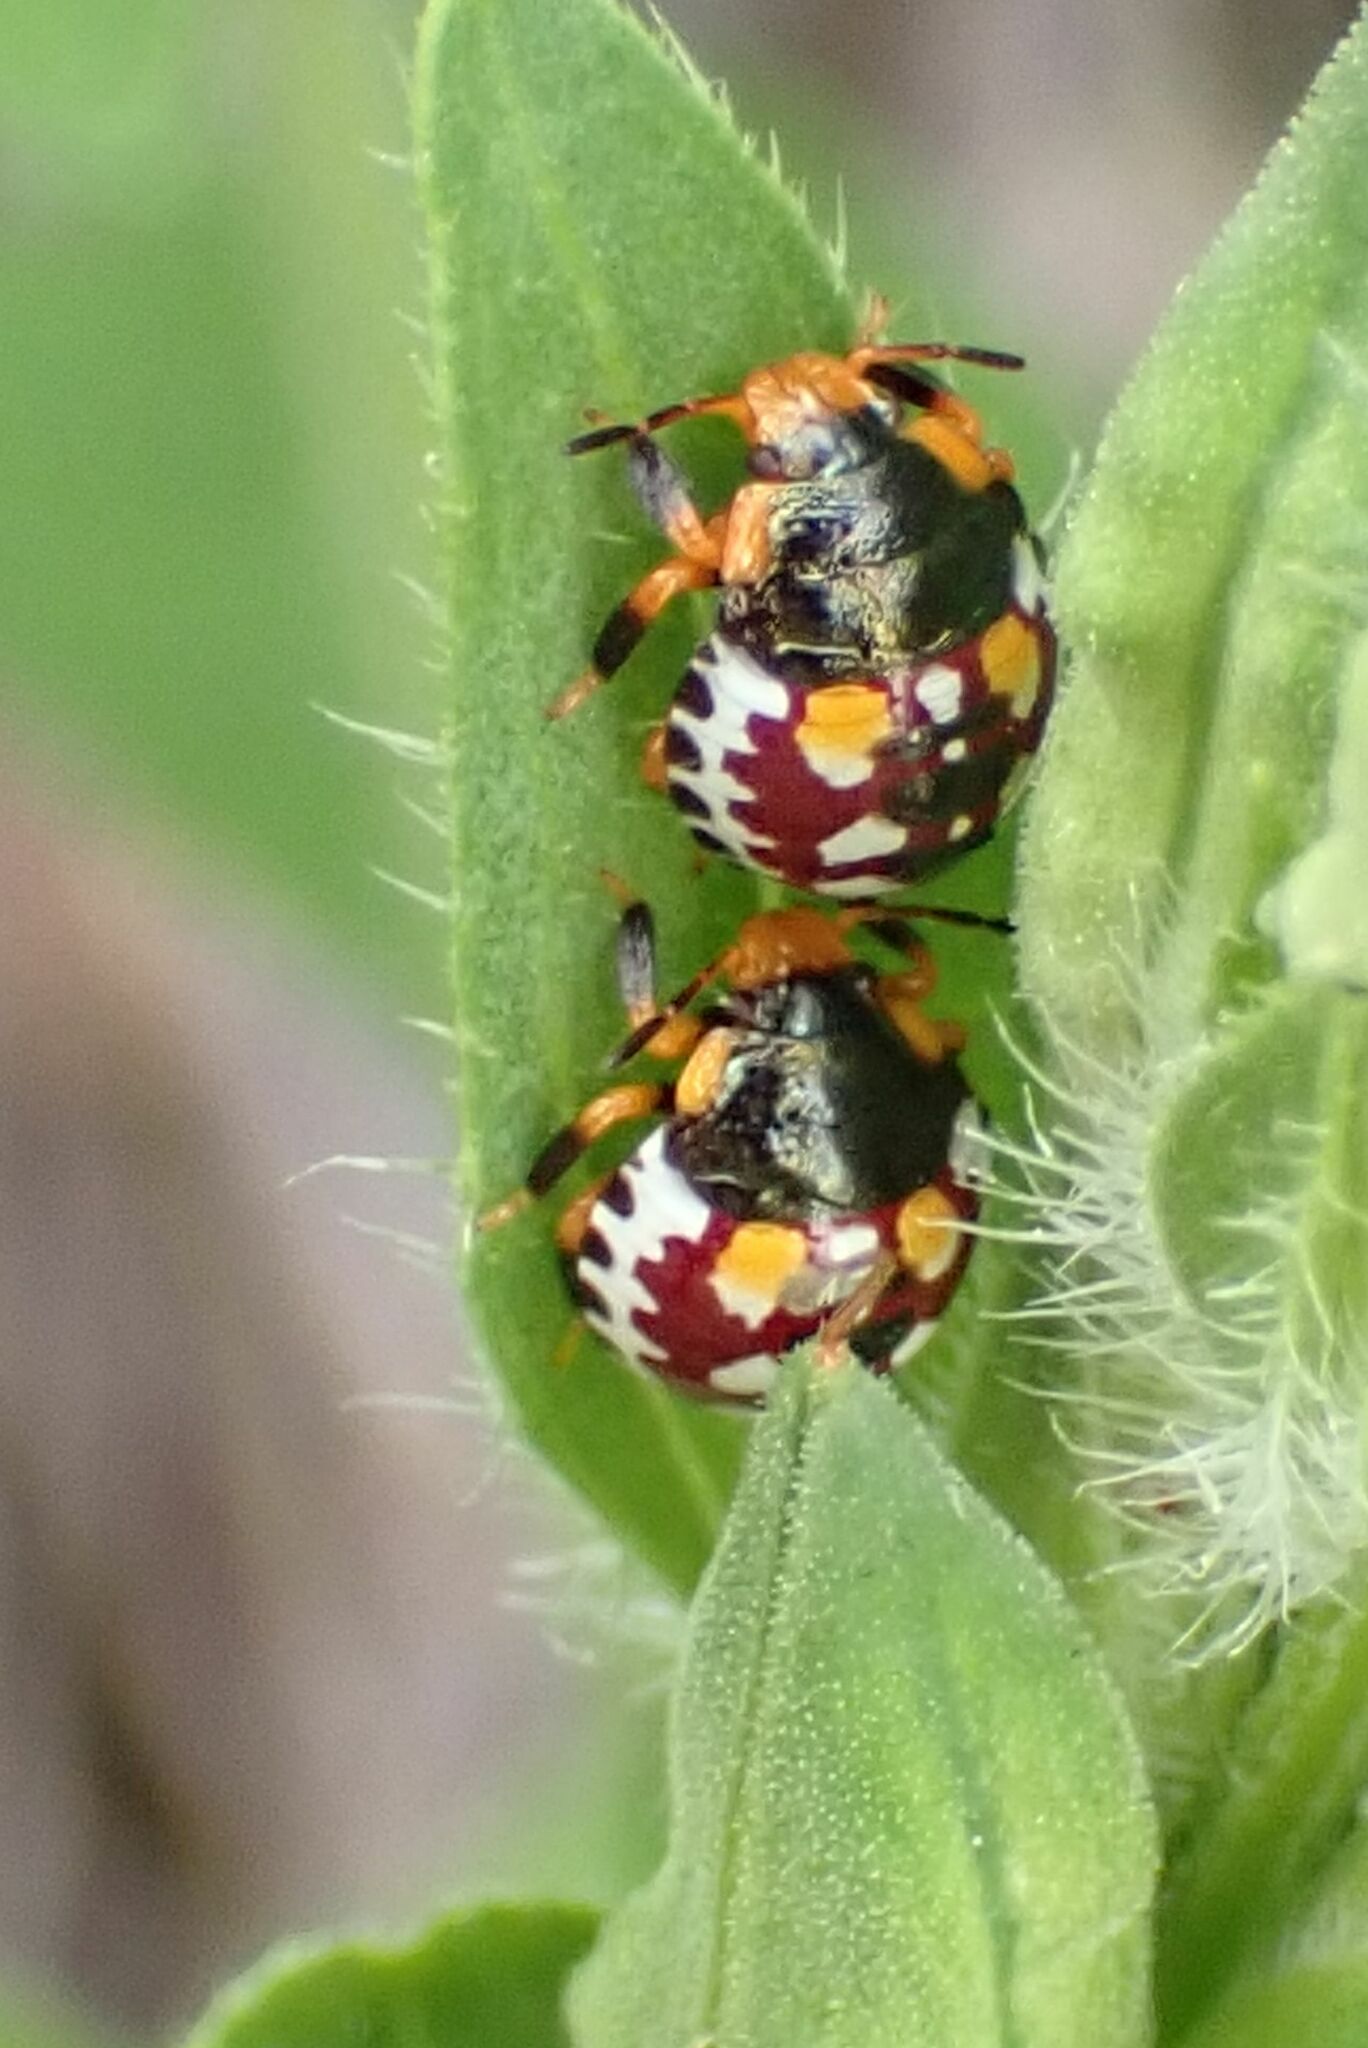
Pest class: stink_bug